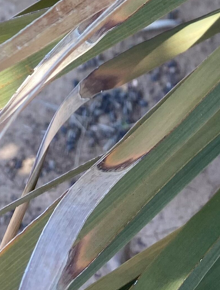
Label: Potassium Deficiency